Melchiorre Crivelli

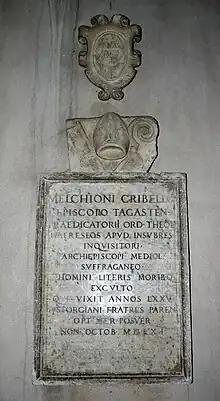
His gravestone in Sant'Eustorgio

Melchiorre Crivelli (1486–1561) was a Roman Catholic prelate who served as General Inquisitor in the Duchy of Milan from 1518 to 1553, and as auxiliary bishop of Vercelli, Milan and Vigevano. He was an exponent of the early Catholic Reformation.